LGBTQ history in New York

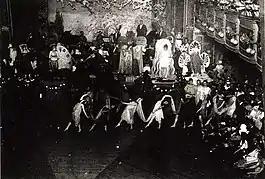
A drag ball in the 1920s, celebrated in the Webster Hall, in Greenwich Village, Lower Manhattan

A 1912 sterilization law was enacted in order to allow asylums for the criminally insane to sterilize mostly female detainees who were perceived as potentially mothering of undesirable children. Used 42 times between 1912 and 1918, the law was struck down with harsh language by the Supreme Court of Albany County, a ruling which was confirmed by the Appellate Division of the State Supreme Court and validated by a 1920 legislative repeal.